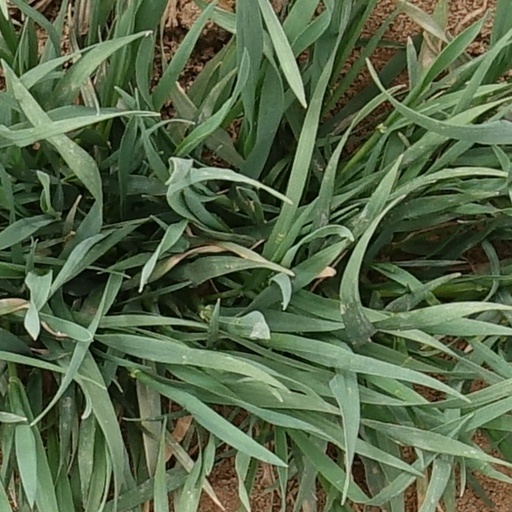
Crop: wheat